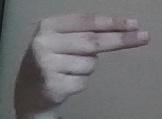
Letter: ain